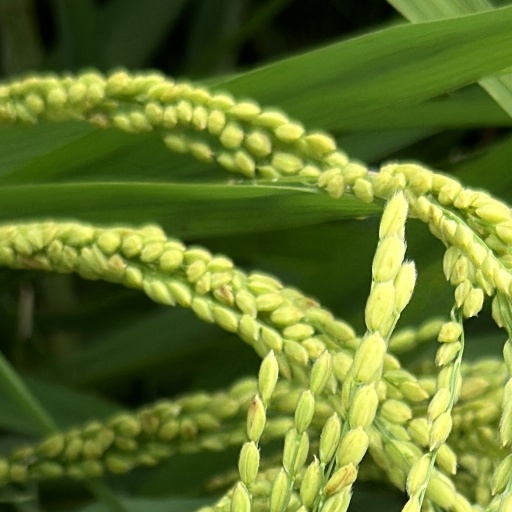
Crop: rice